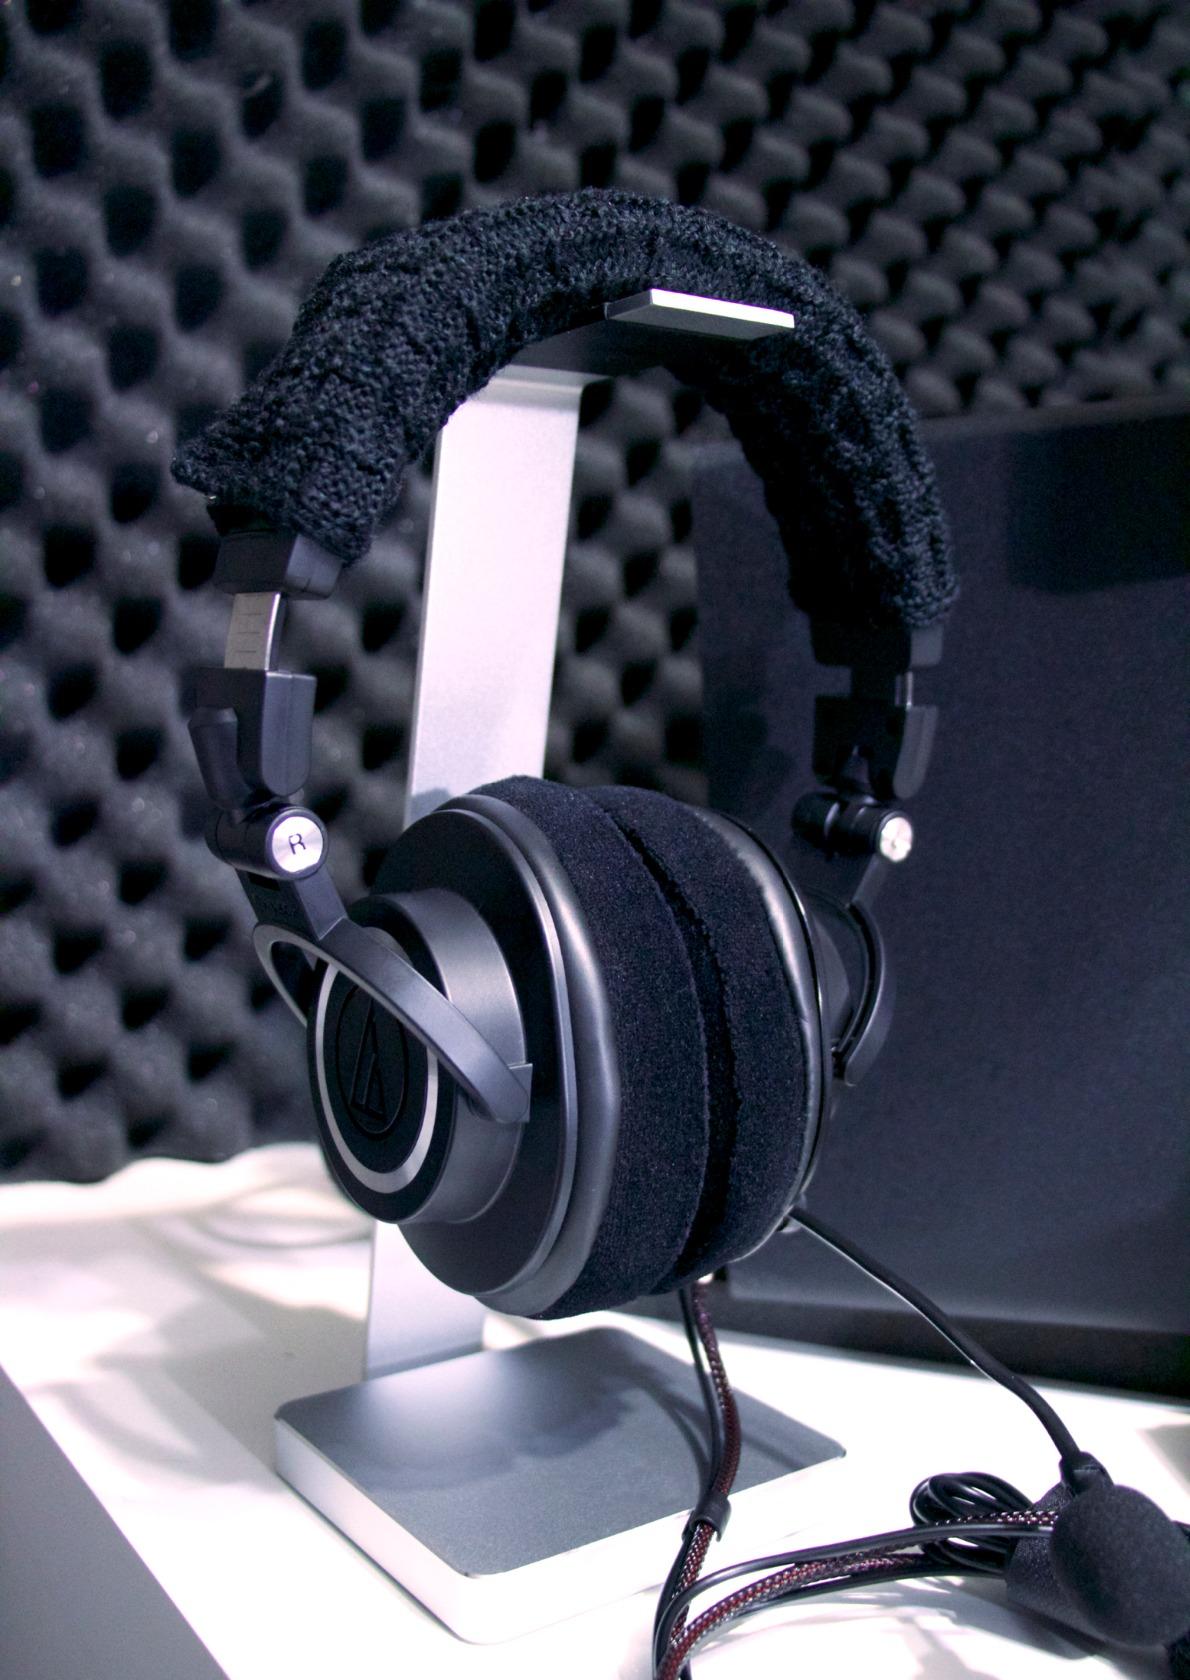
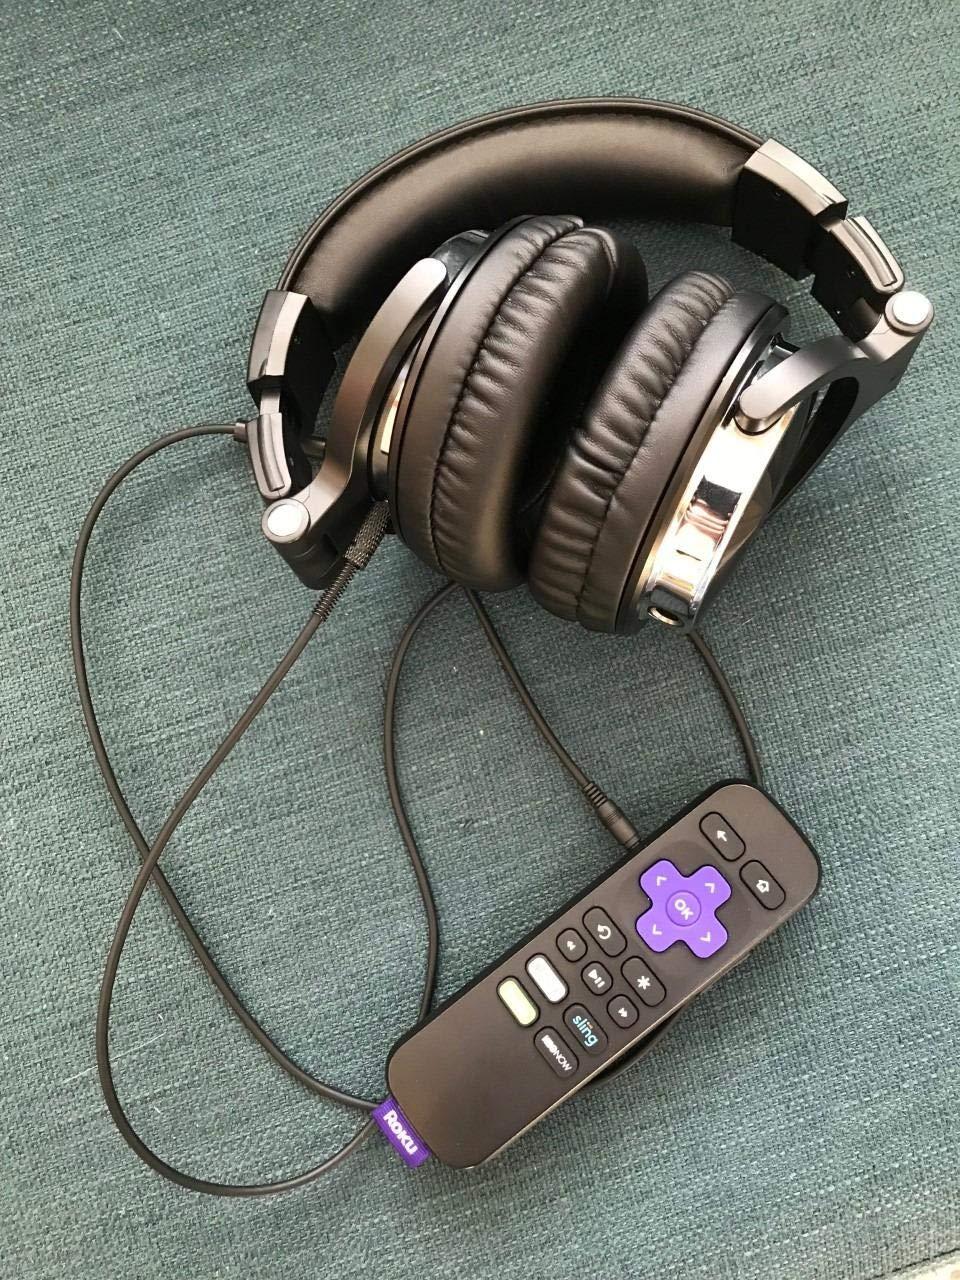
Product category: headphones
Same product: no